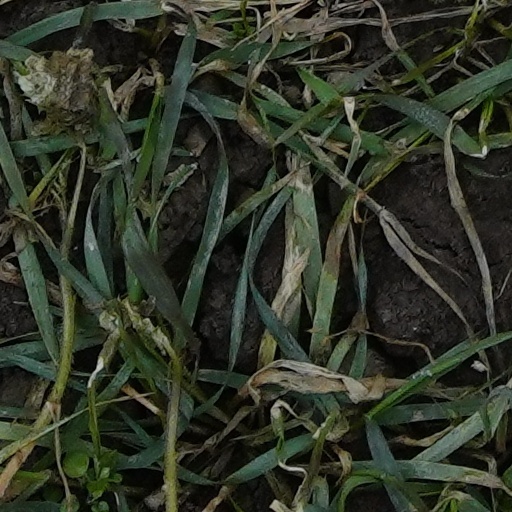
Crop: wheat